Praphas Charusathien

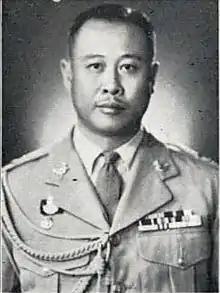

Praphas Charusathien (25 November 1912 – 18 August 1997) was a Thai military officer and politician. He was a field marshal of the Royal Thai Army and minister of interior in the governments of military rulers Sarit Thanarat and Thanom Kittikachorn.